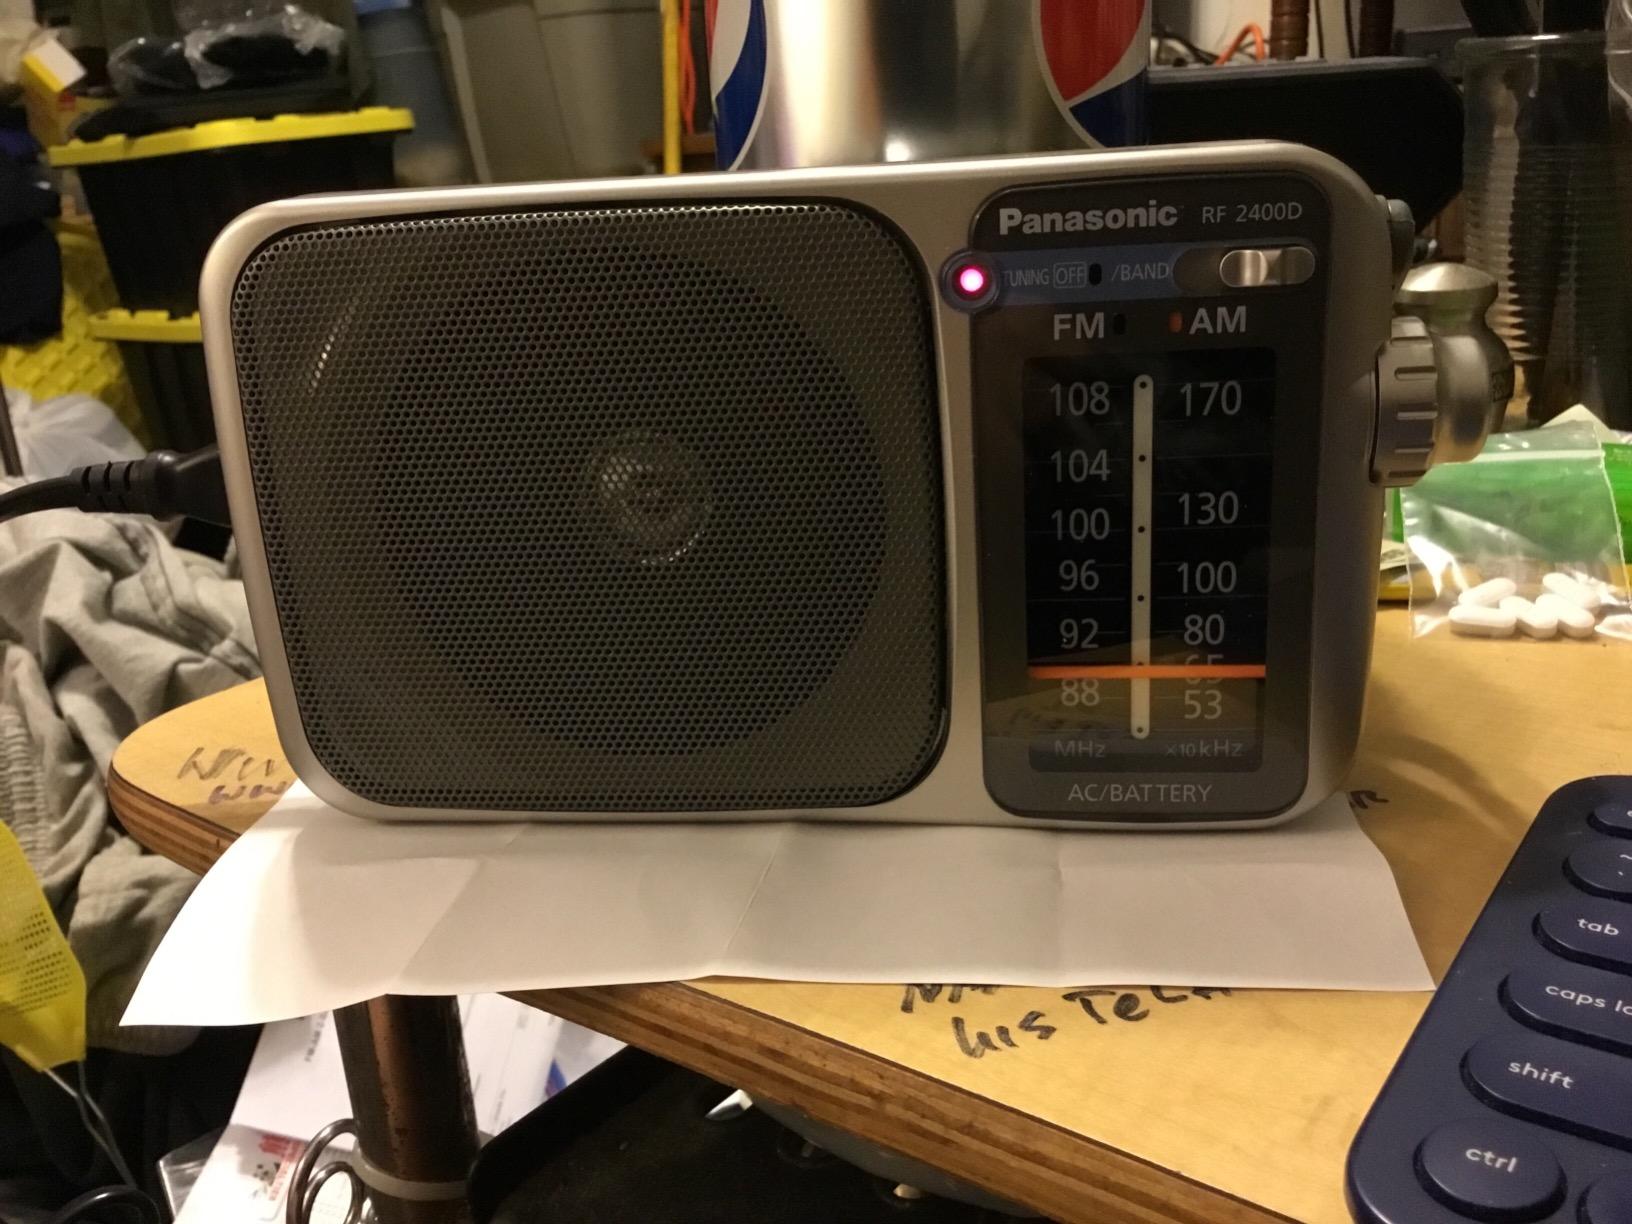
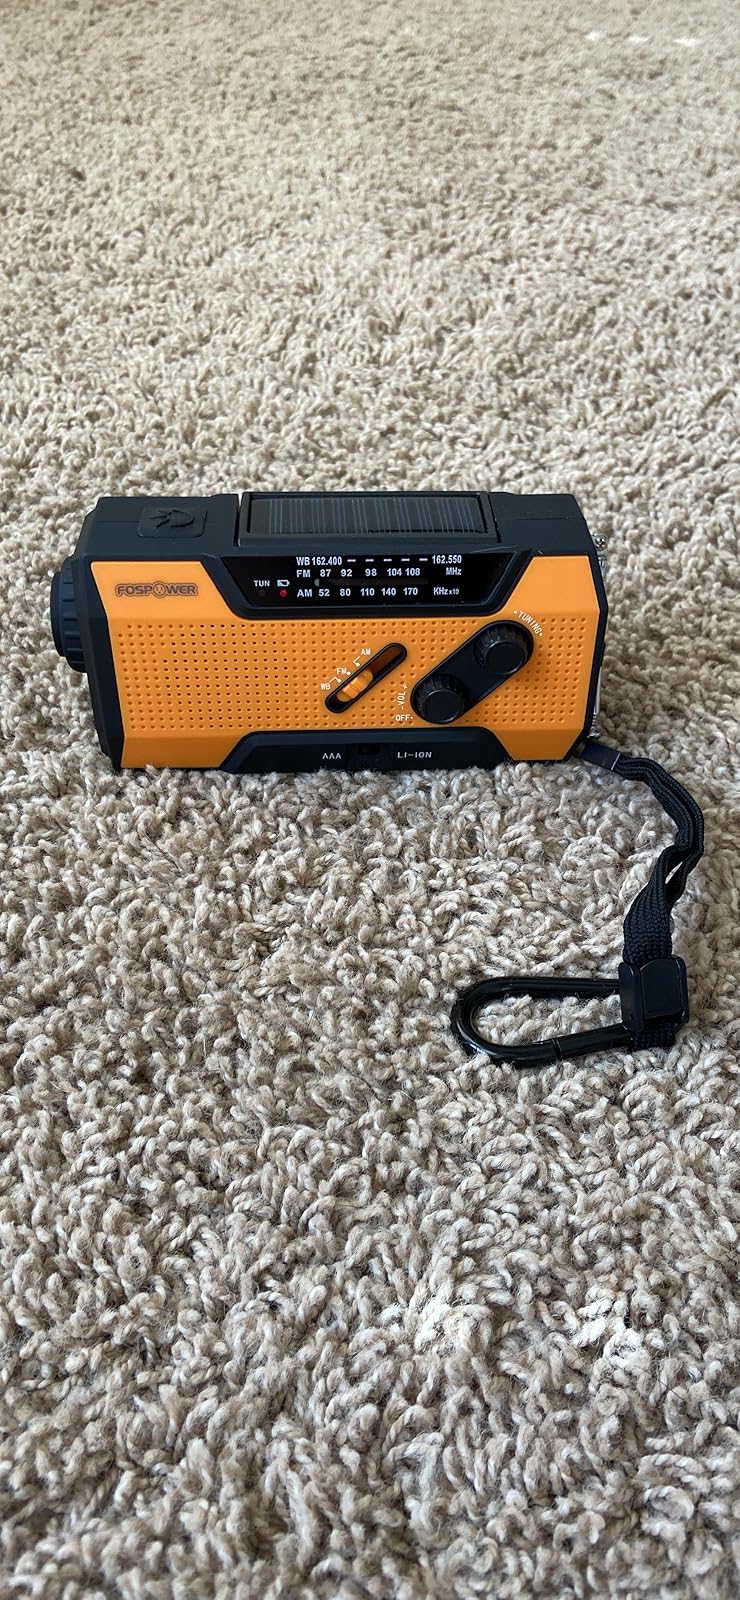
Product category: radio
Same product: no